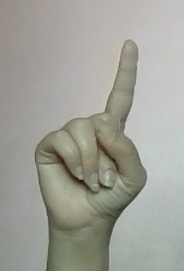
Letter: bb